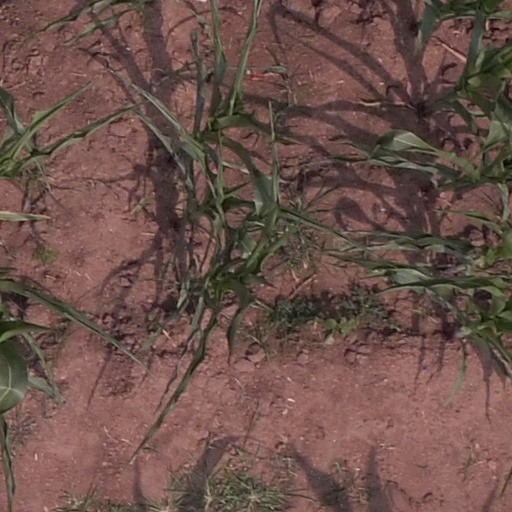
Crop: maize; corn